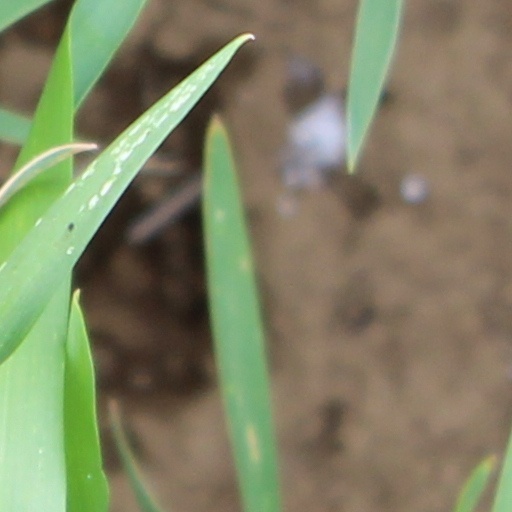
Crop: wheat